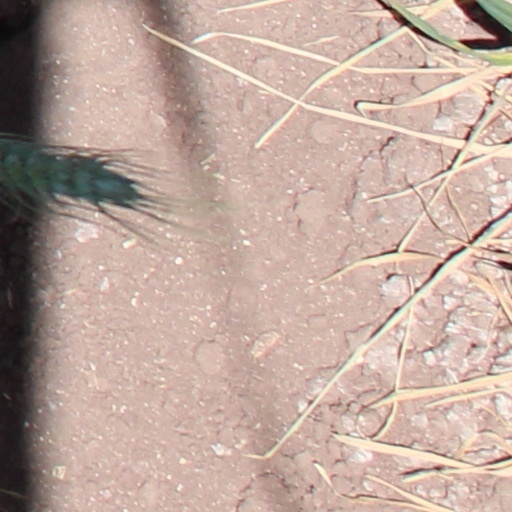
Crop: wheat